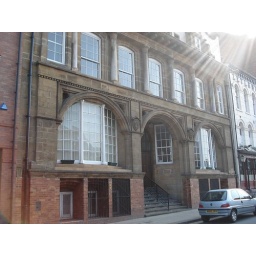
Former Bell Brothers and Dorman Long office building designed by Phillip Speakman Webb